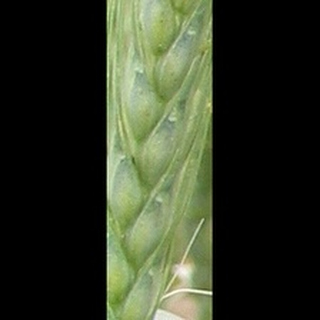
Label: wheat_brown_rust